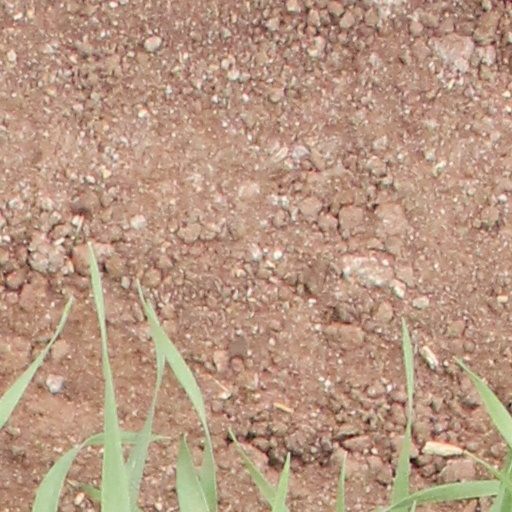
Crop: wheat